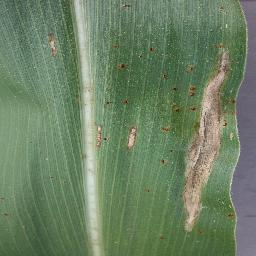
Label: Corn_(Maize)___Northern_Leaf_Blight